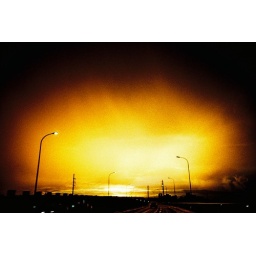
shooting in car on my way home